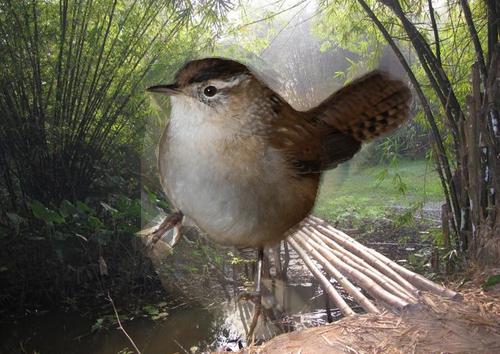
Bird species: Marsh_Wren
Bird type: landbird
Background: land